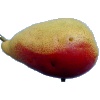
Label: Pear 2